Pseudo-athlete

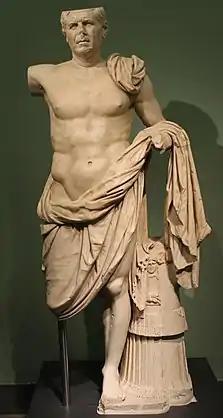

The term Pseudo-athlete is used to describe works of art from the Late Republican period in Ancient Rome that combine a veristic head with an idealized body that references Classical Greek sculpture. Verism is a style of Roman portraiture that portrays an individual with aging facial features, most notably sagging skin around the mouth and eyes, short-cropped or balding hair, and deep wrinkles on the forehead and around the eyes and mouth. These features were emphasized under the tradition of verism in order to stress an advanced moral and psychological consciousness that comes along with advanced age. The veristic features of the pseudo-athlete's head are juxtaposed with the figure's body, which is depicted in the guise of an athletic youth from Classical Greece. The pseudo-athlete's body is typically depicted in heroic-nudity with highly smooth muscular forms and are often shown in an active stance or standing in an S-shaped curved known as contrapposto.